Carroll Glenn

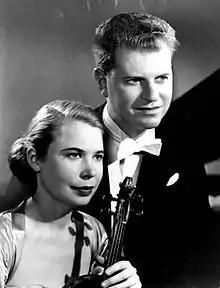
Carroll Glenn and Eugene List in 1953.

Elizabeth Carroll Glenn (October 28, 1918April 25, 1983) was an American violinist and music educator.